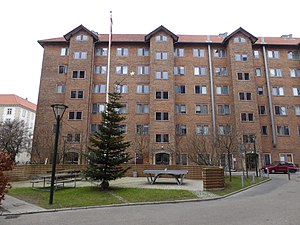
Svenn Eske Kristensen / Værker
Stefansgården (1942)
Svenn Eske Kristensen var en dansk arkitekt og kongelig bygningsinspektør 1961-1975. Han var en af de mest produktive funktionalistiske arkitekter i efterkrigstiden.